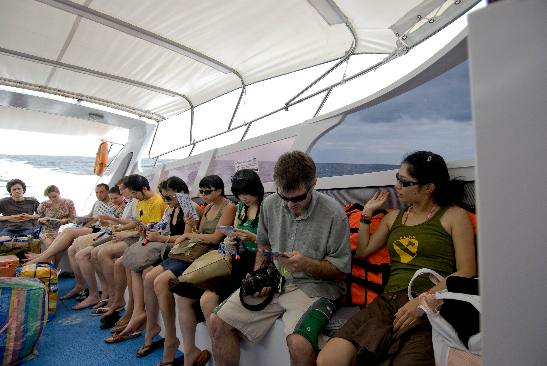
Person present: Yes